Utrechtse sneltram

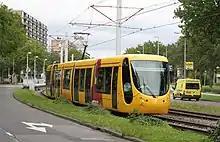
Citadis tram from Mulhouse on a demo run on the SUNIJ-lijn on 9 September 2007

In September 2007, Alstom Transport arranged the loan to Utrecht of a low-floor Citadis tram from Mulhouse. The tram made demo runs between 7 and 13 September. On 9 September, a car-free Sunday in Utrecht, the Mulhouse tram was put on public display. At the time, Utrecht was considering a replacement of its then 30-year-old tram fleet and the replacement of bus lanes with trams.